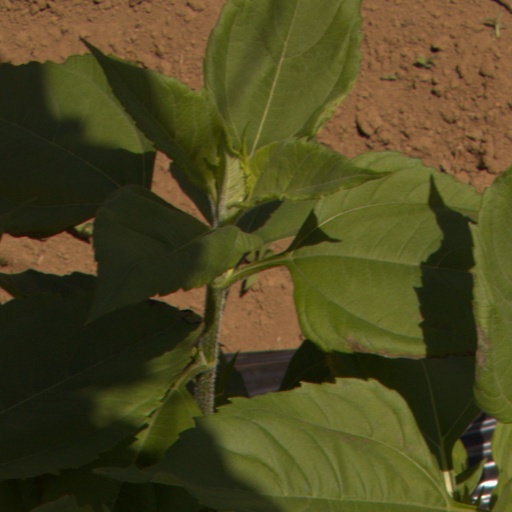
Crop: Jerusalem artichoke